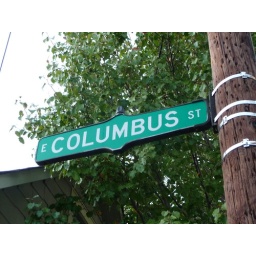
A street sign in German Village.